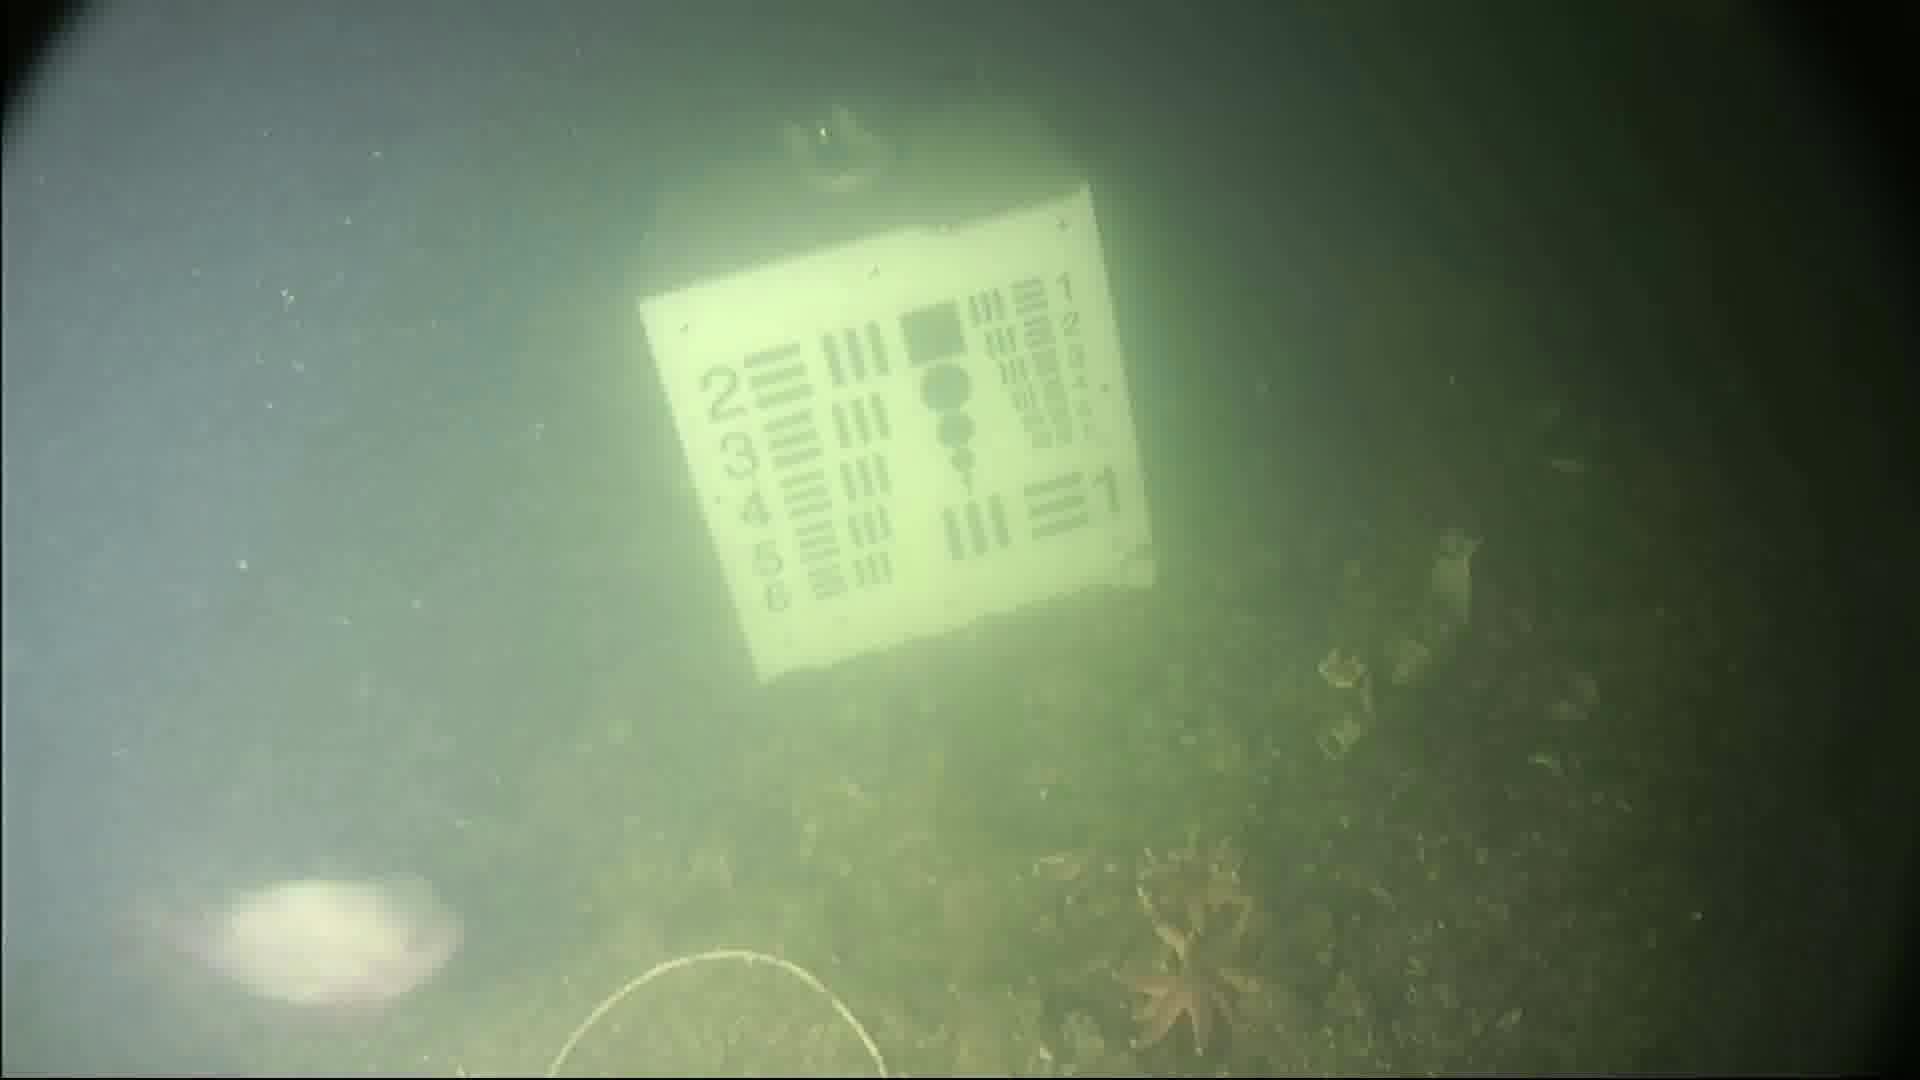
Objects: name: starfish
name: fish